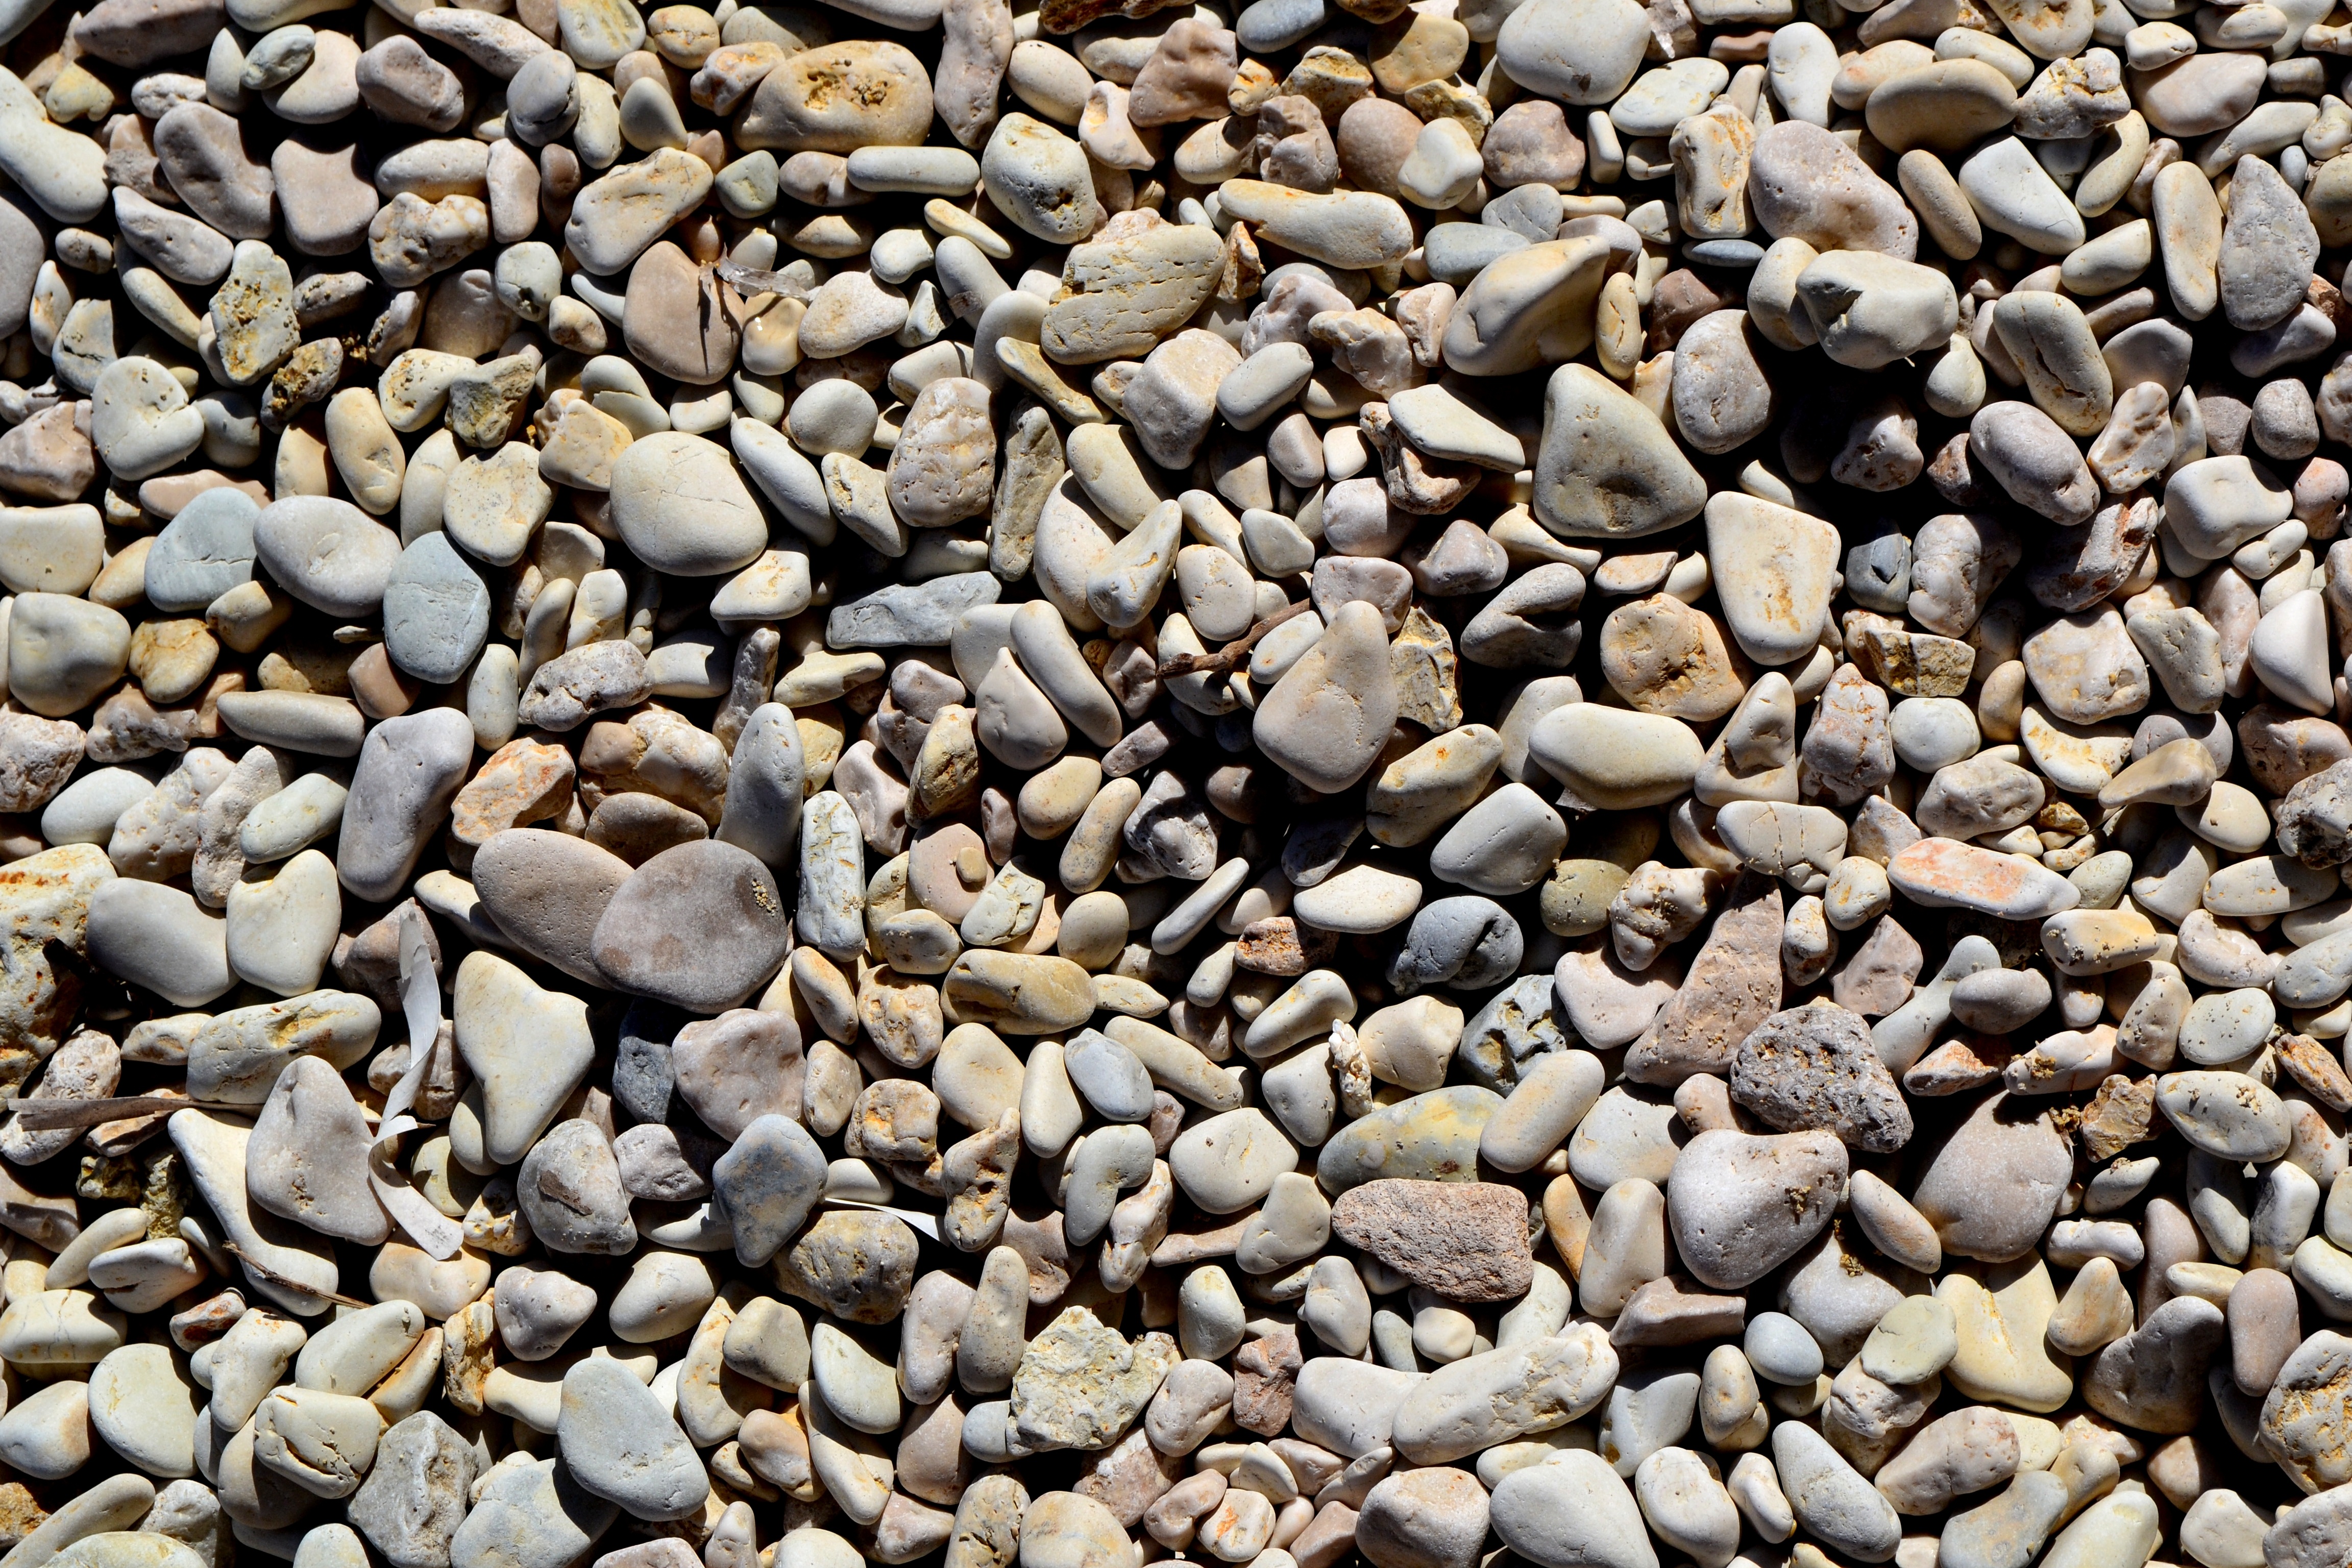
beach, sand, rock, stone, pebble, soil, material, rubble, gravel, pebbles, the background, the stones